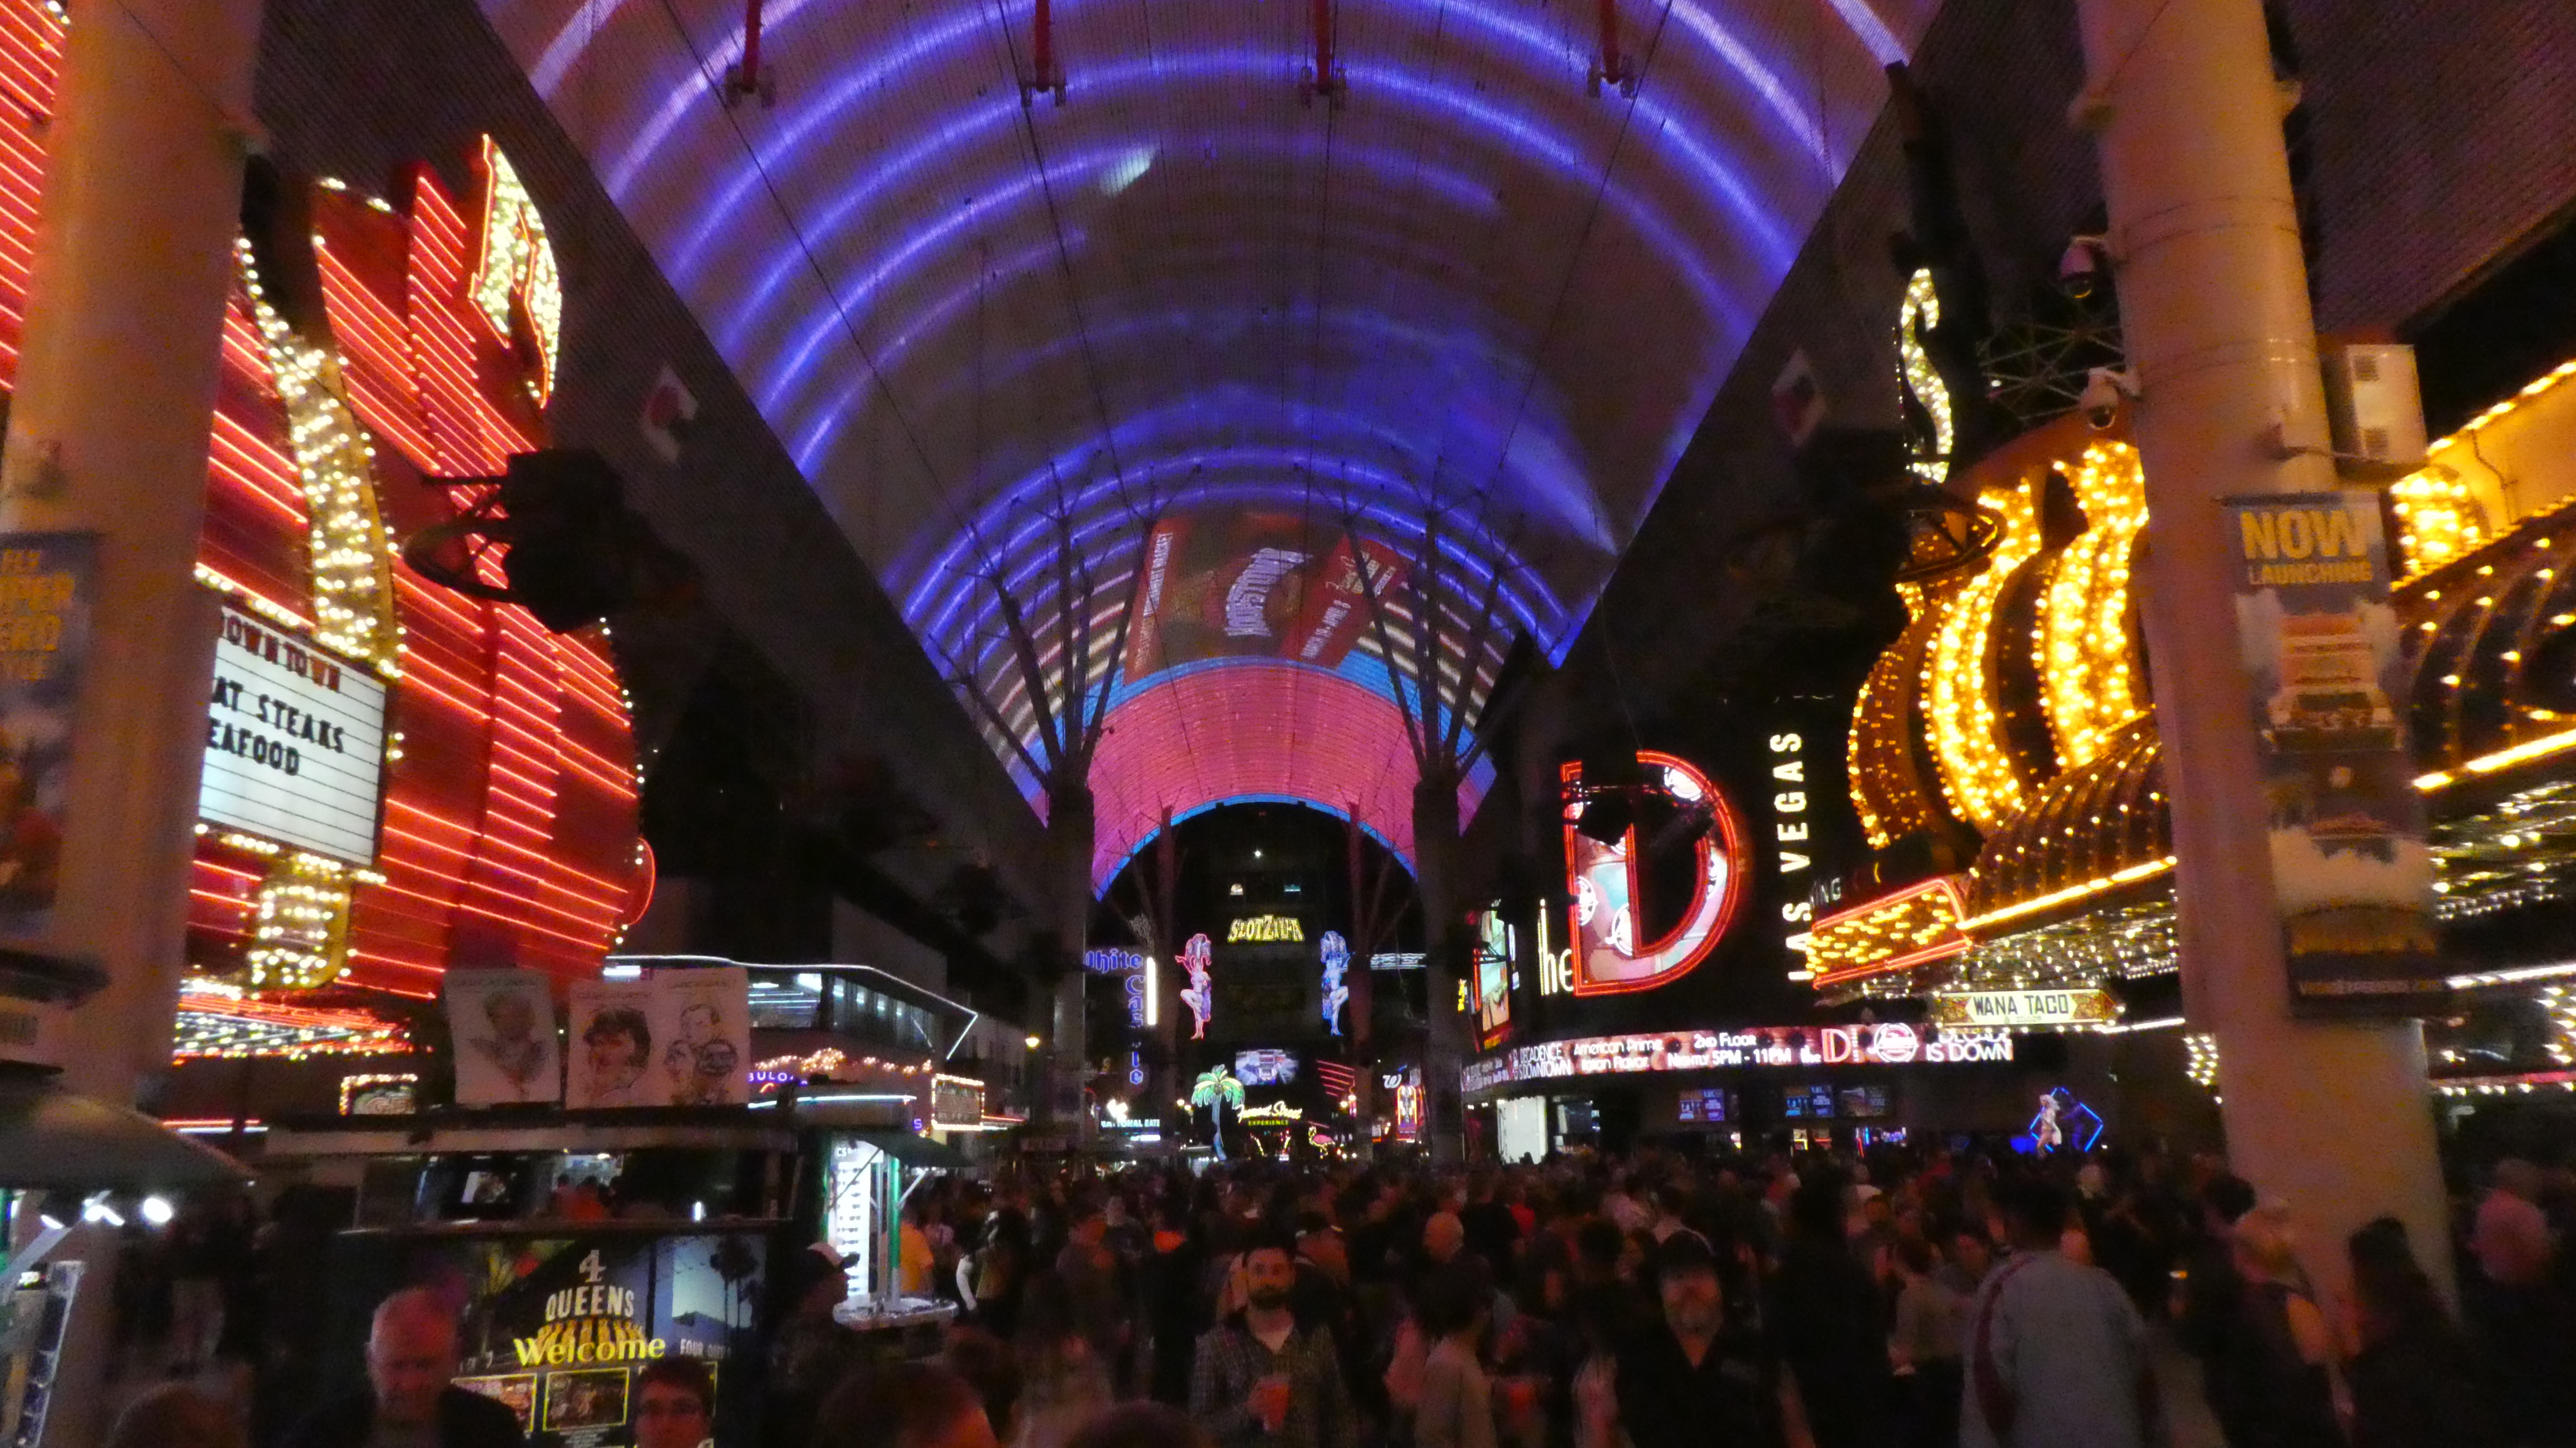
las vegas, landmark, public space, city, market, bazaar, lighting, building, human settlement, night, metropolis, architecture, metropolitan area, crowd, event, tourist attraction, tourism